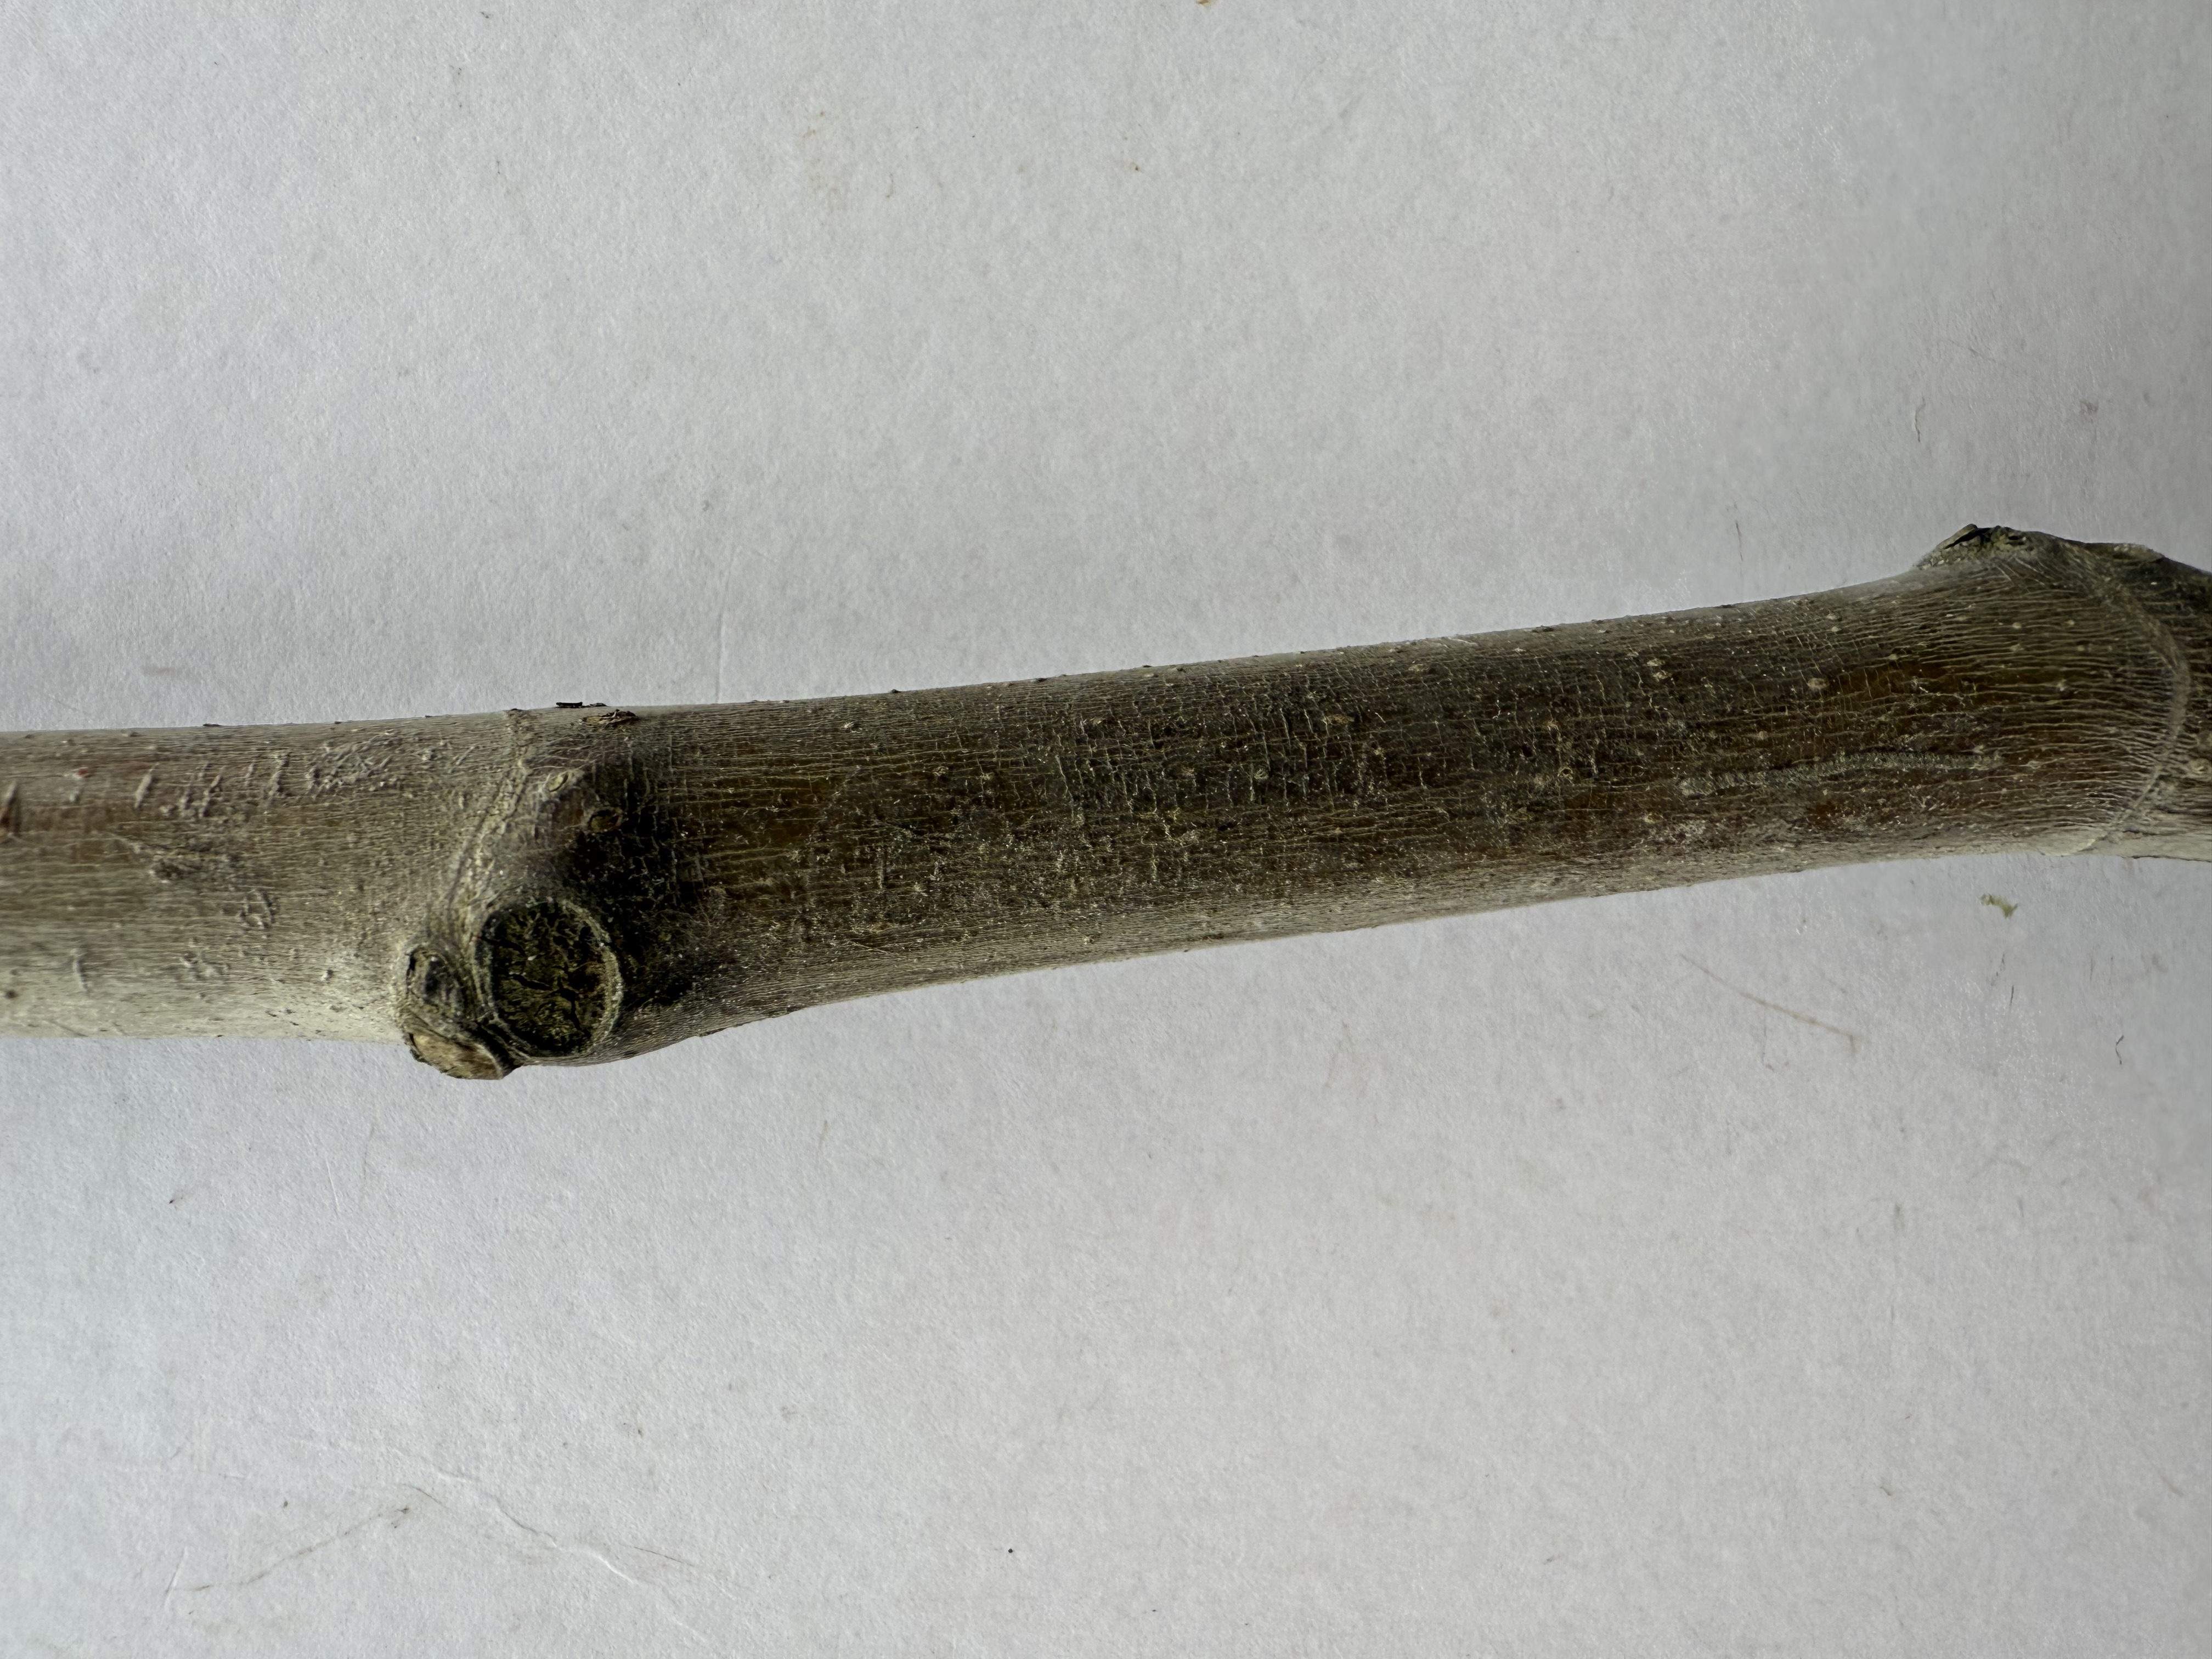
Variety: Black Fig